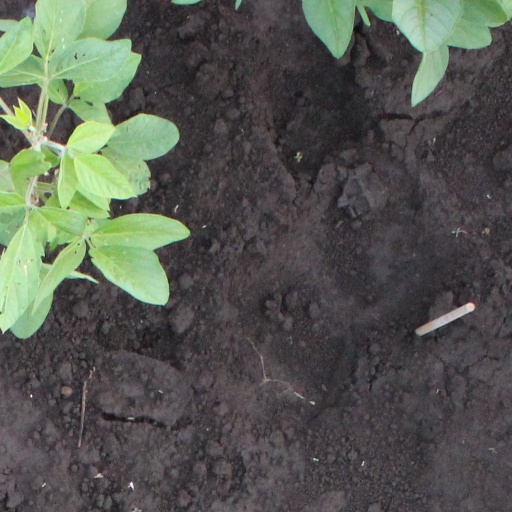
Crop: soybean